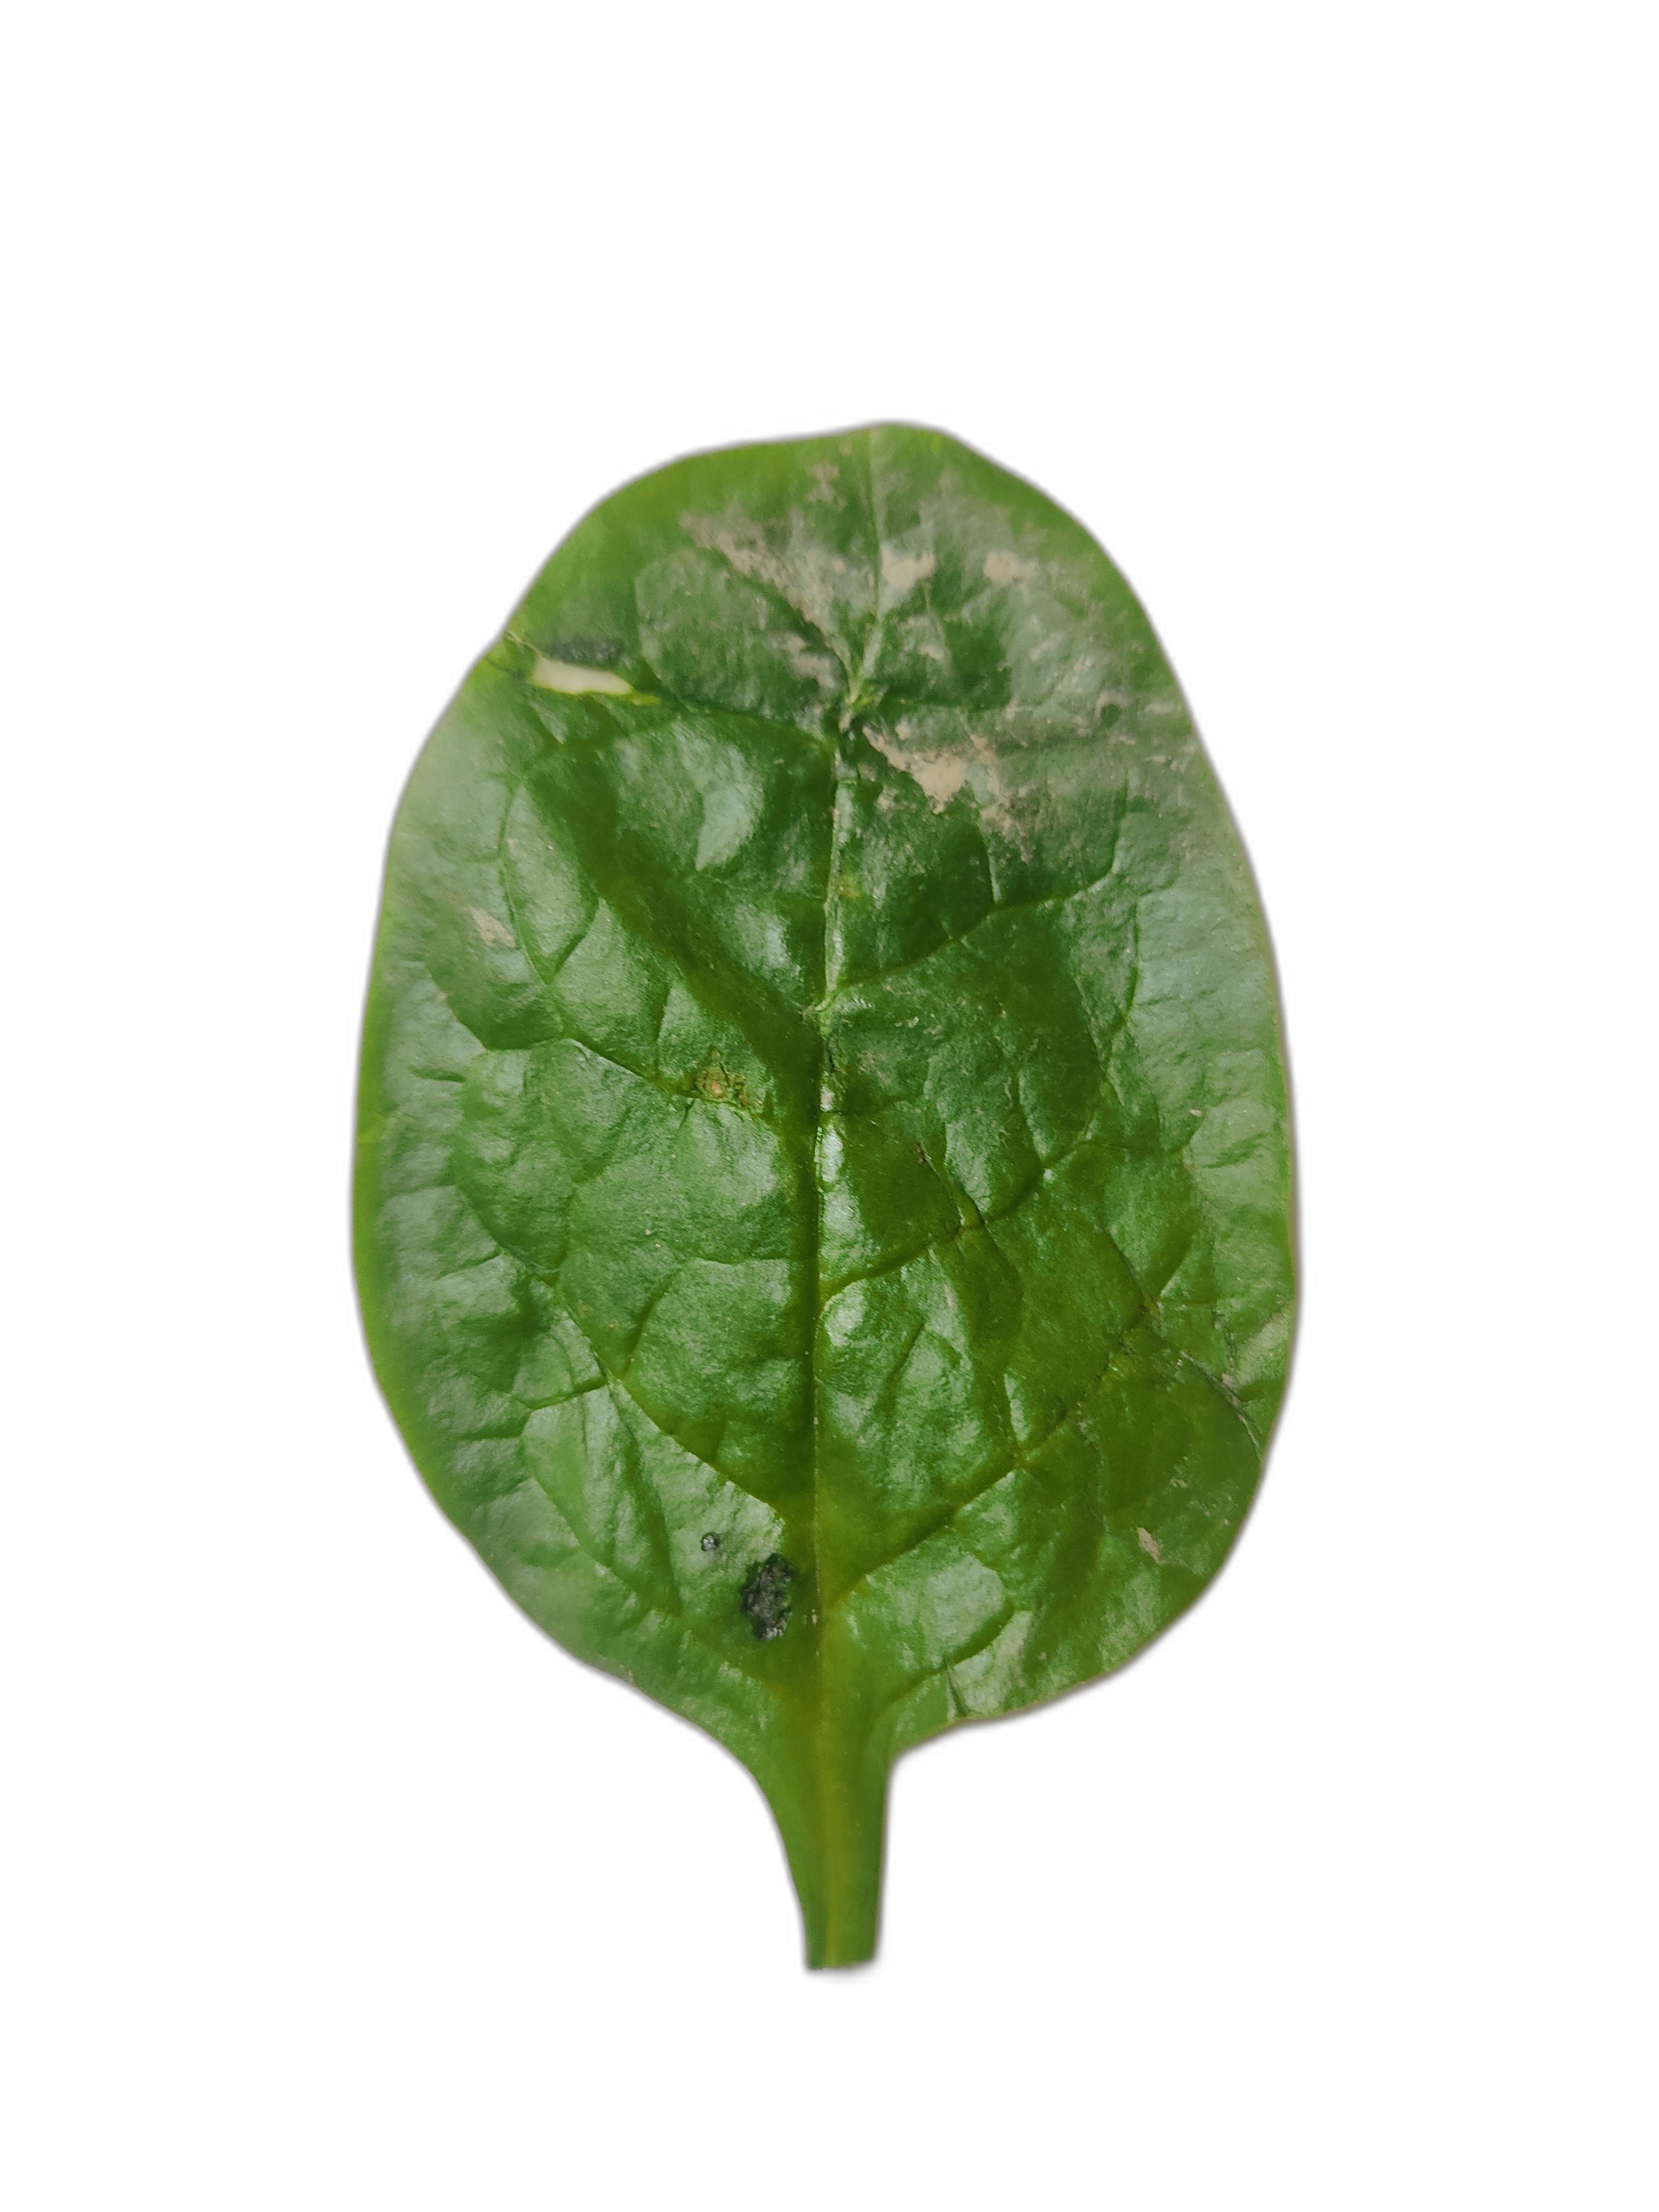
Label: Anthracnose